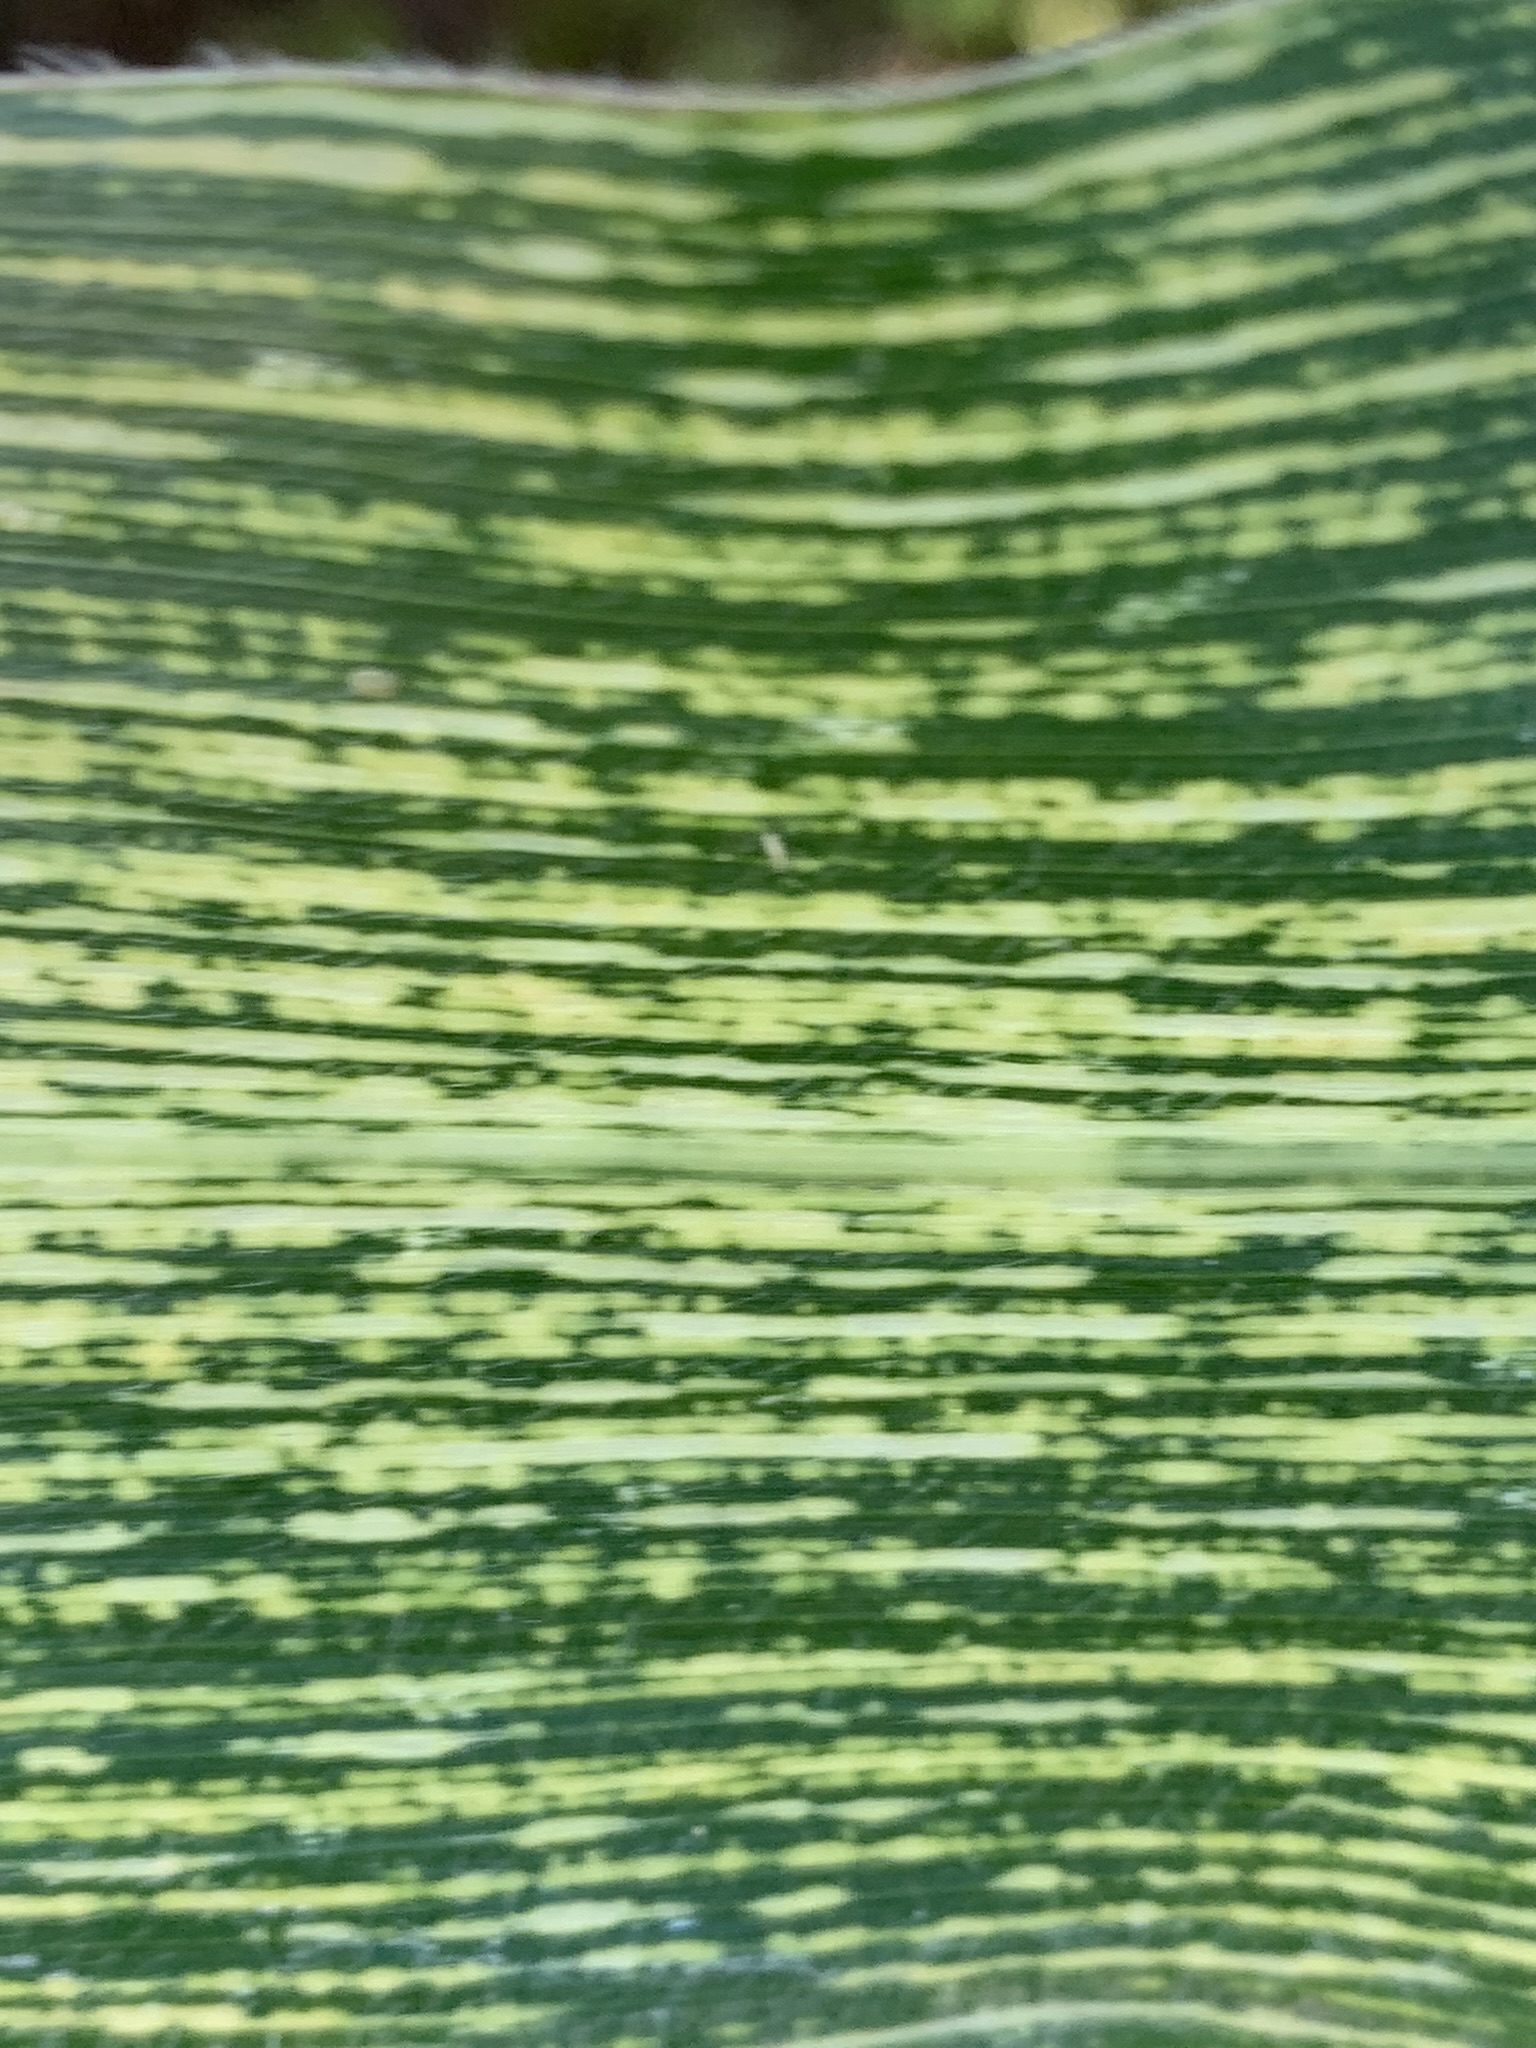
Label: MSV